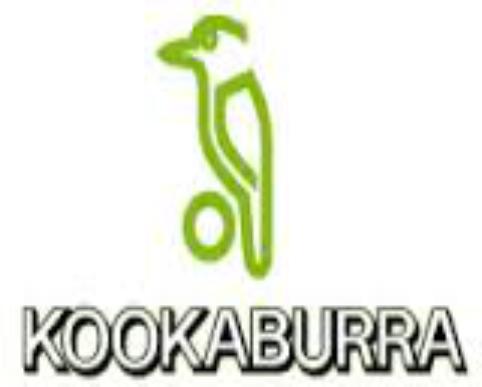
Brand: kookaburra
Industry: Clothes